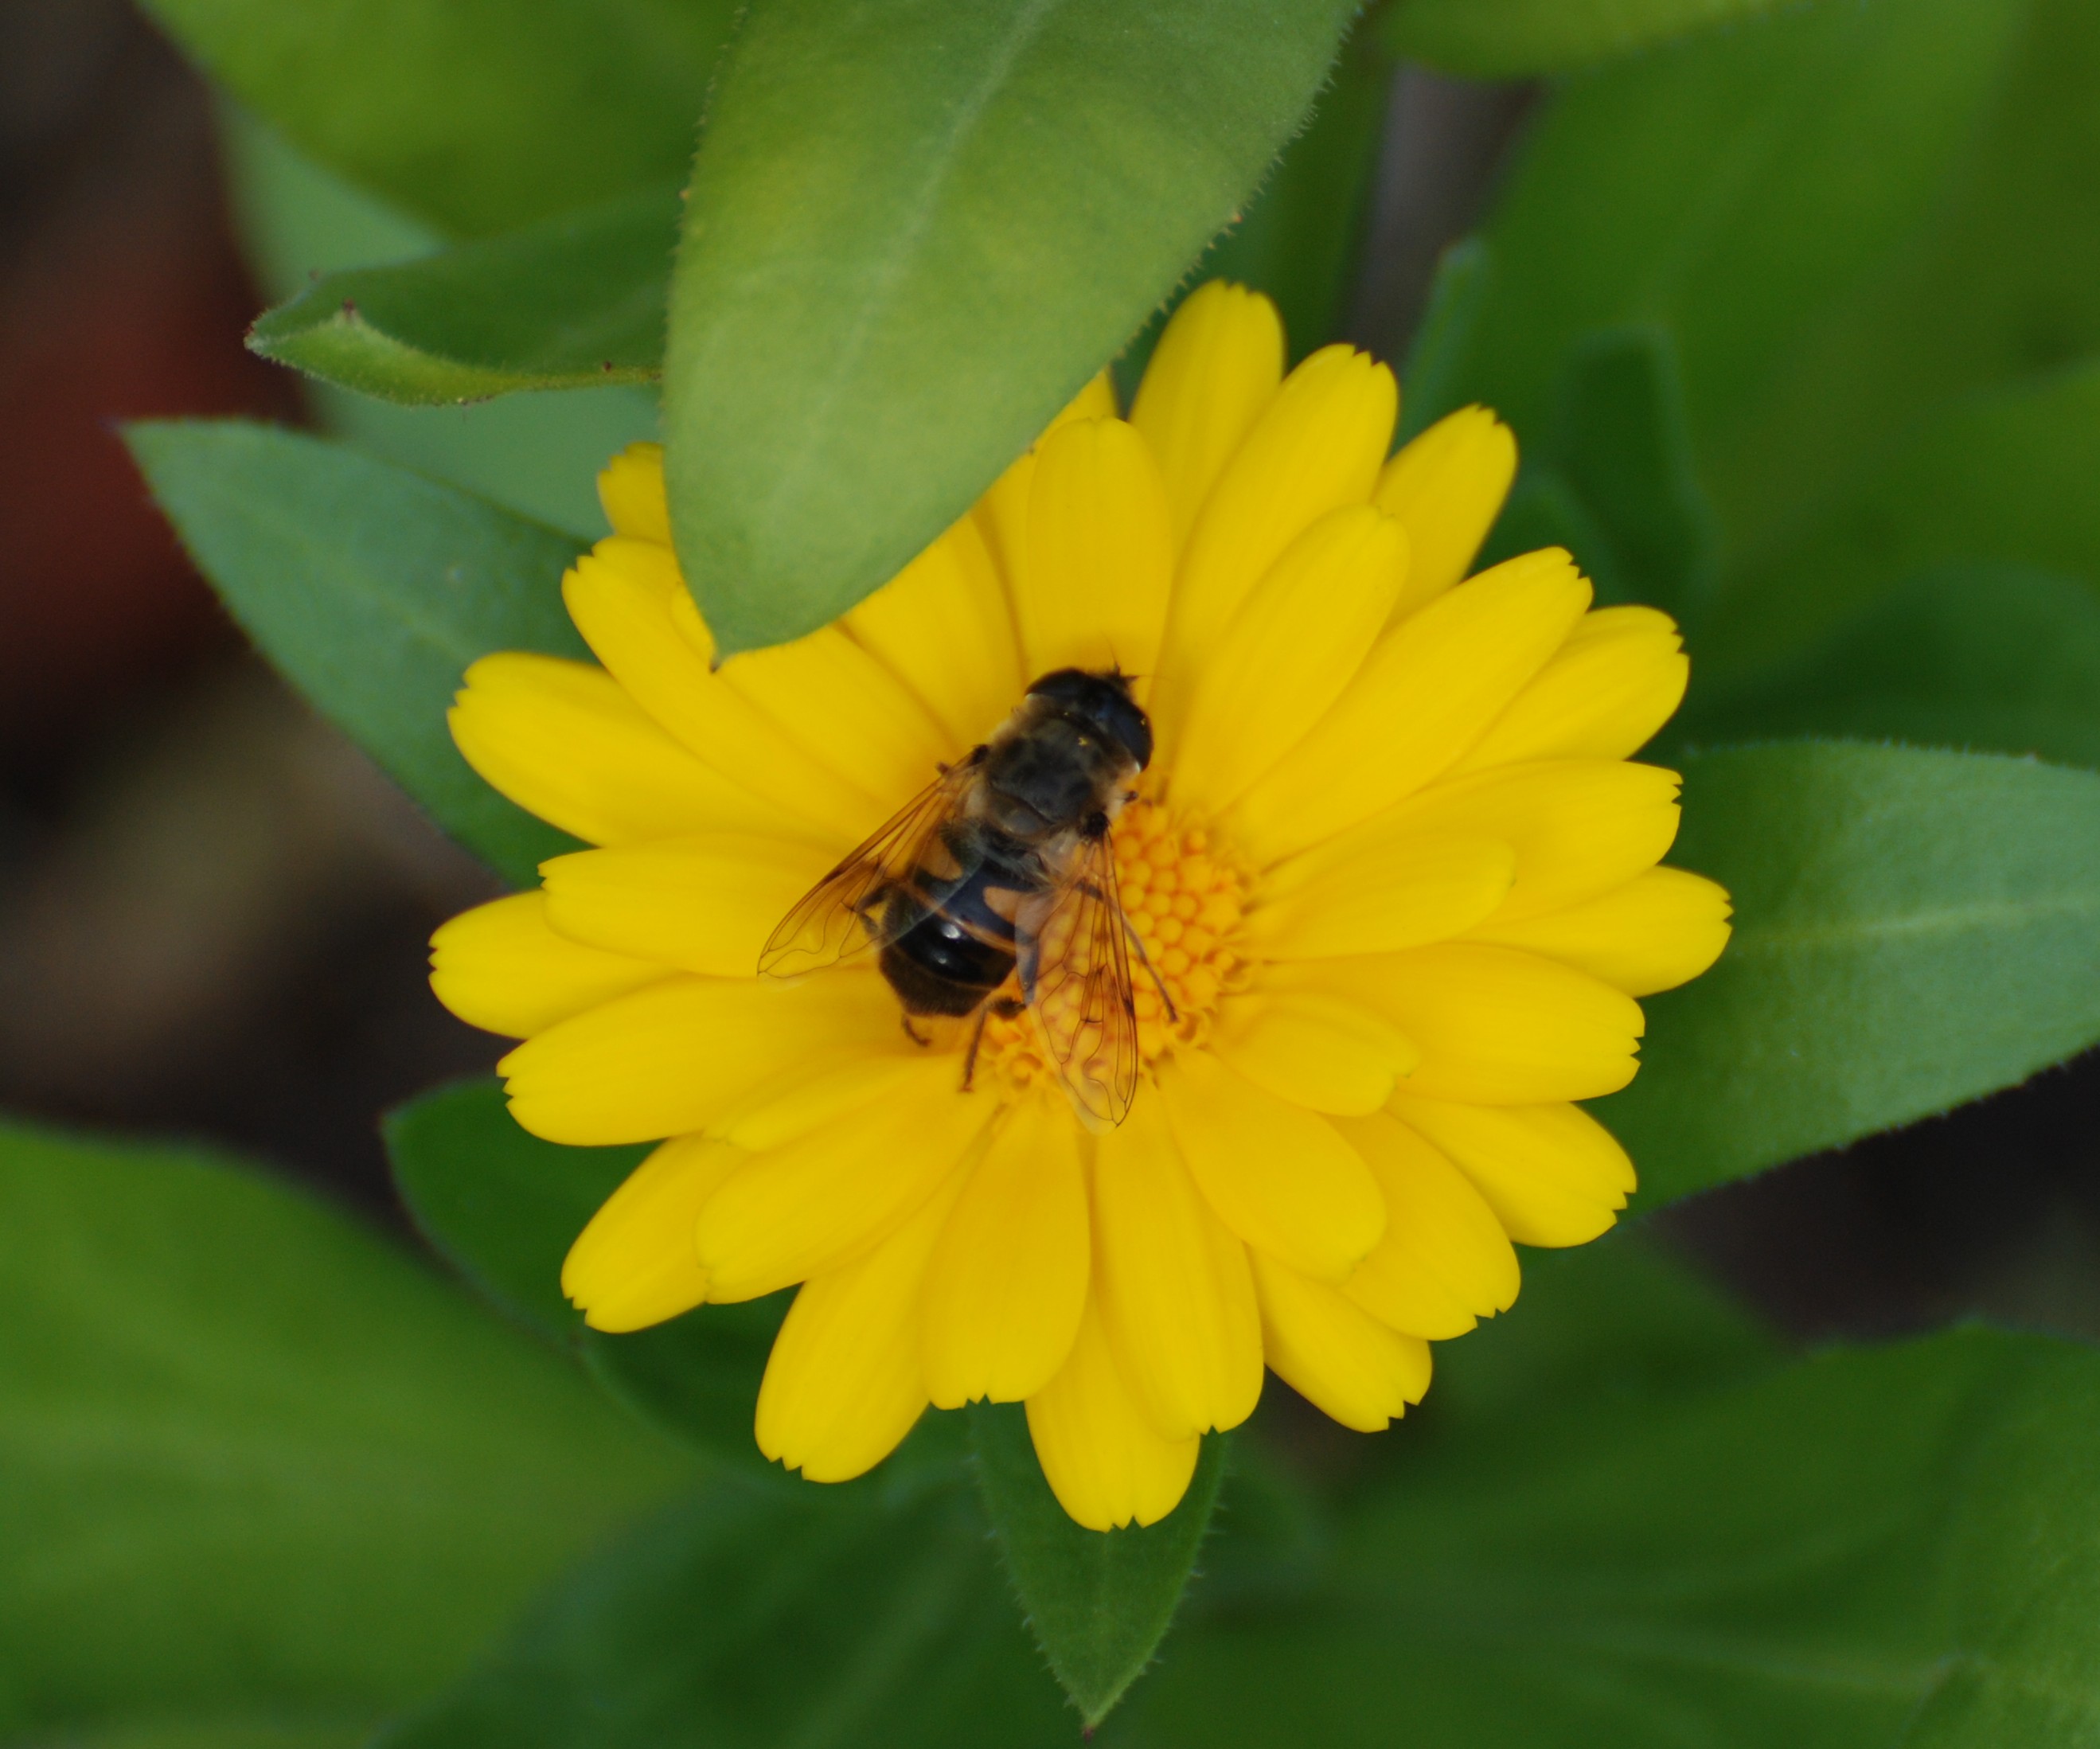
nature, plant, flower, petal, herb, insect, botany, nikon, yellow, flora, fauna, invertebrate, wildflower, flowers, cool image, bee, moscow, russia, d80, nectar, moskau, nikond80, moscou, macro photography, flowering plant, honey bee, daisy family, calendula, annual plant, land plant, membrane winged insect